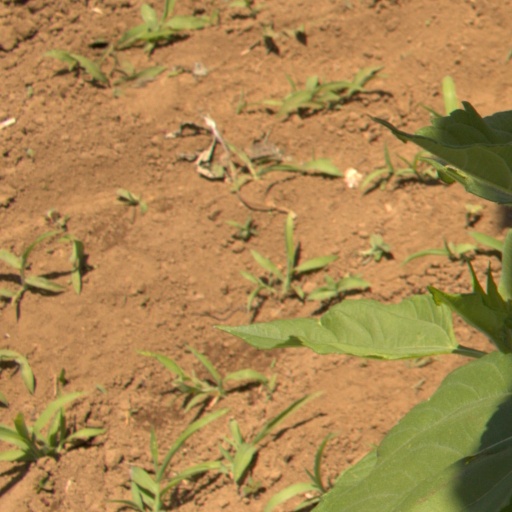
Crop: Jerusalem artichoke